German Inner Africa Research Expeditions

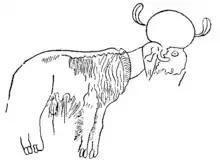
Frobenius' sketch of a rock engraving found in the Sahara desert during the eleventh expedition

The third expedition was carried out in 1910 to Northwest Africa. It visited Morocco, Algeria and Tunisia. Frobenius collected stories from the Berbers and carried out a study of the Kabyle people.